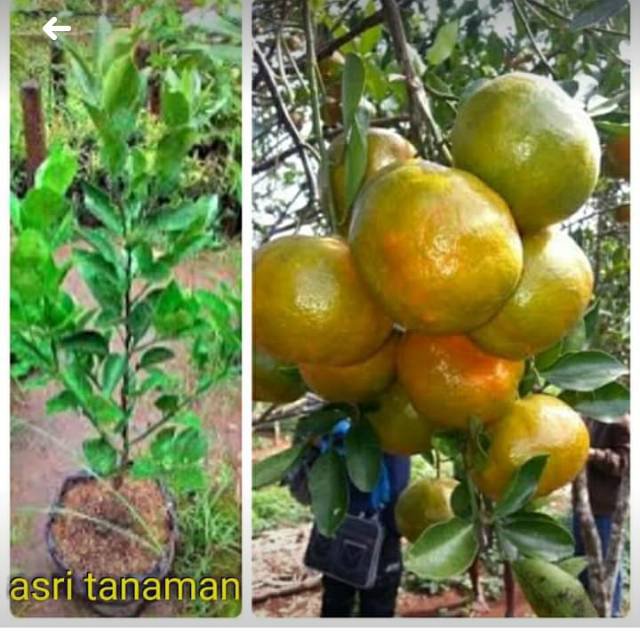
Label: Orange